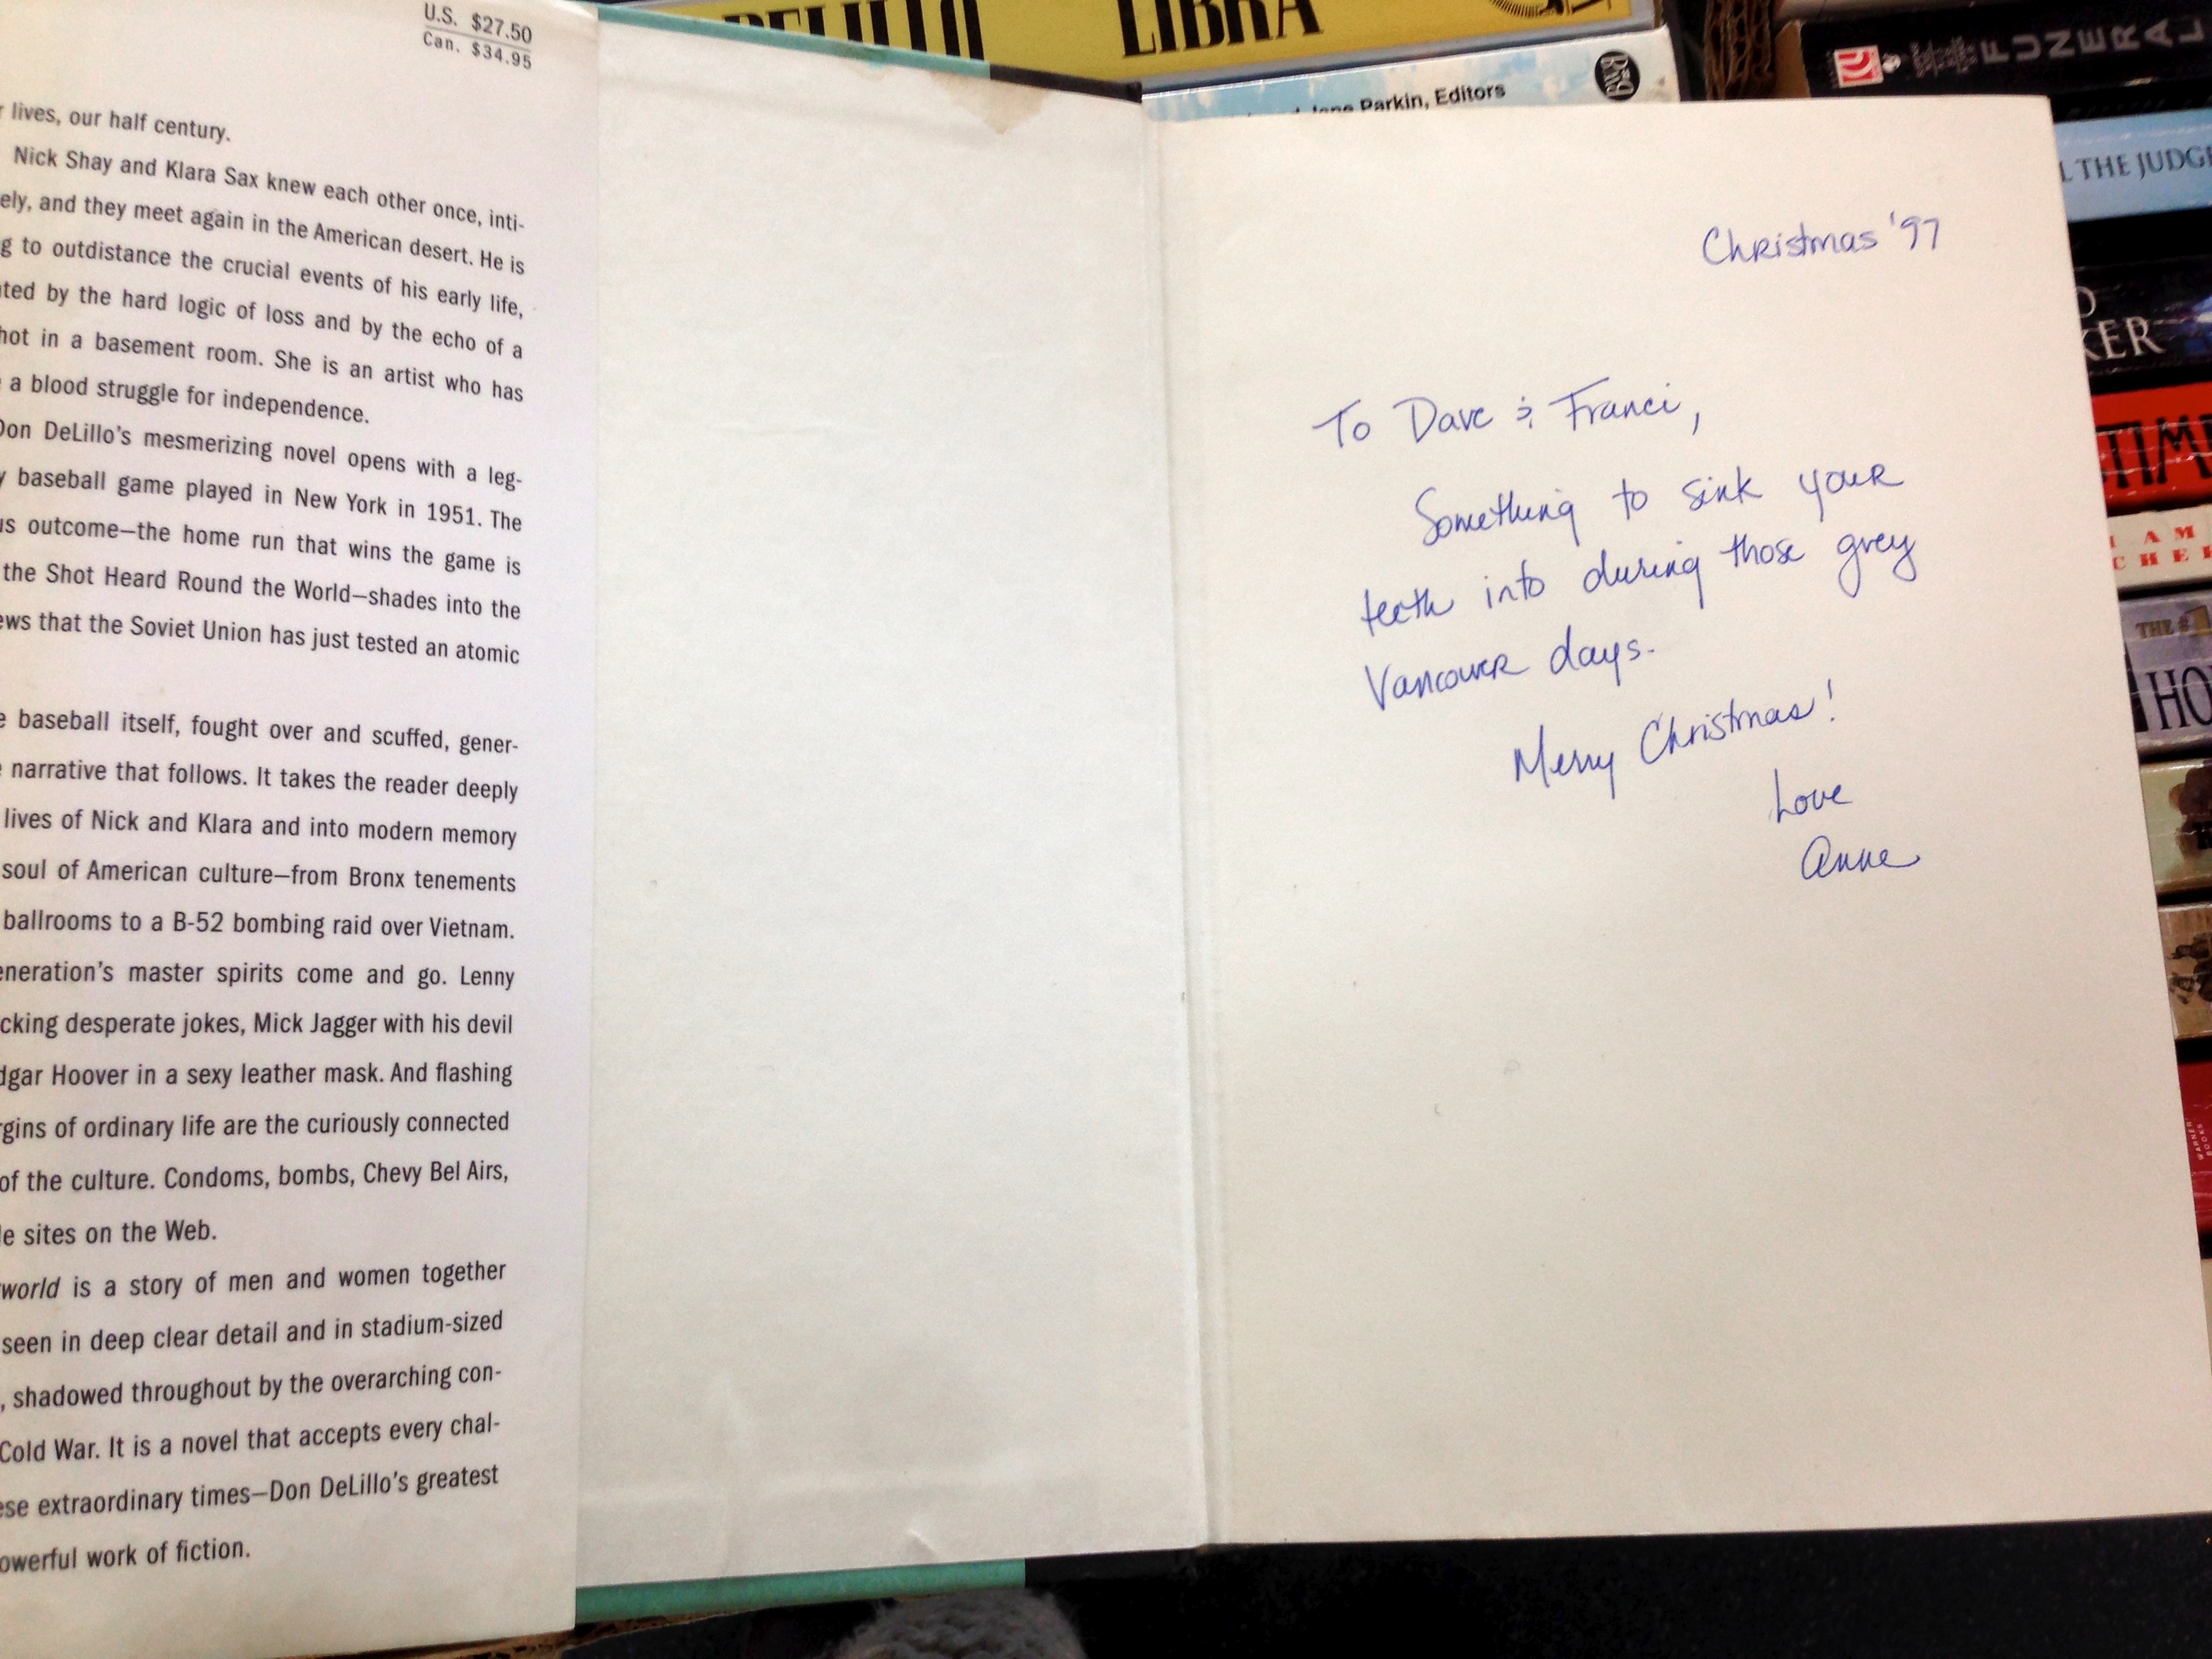
writing, book, brand, design, text, document